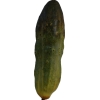
Label: cucumber